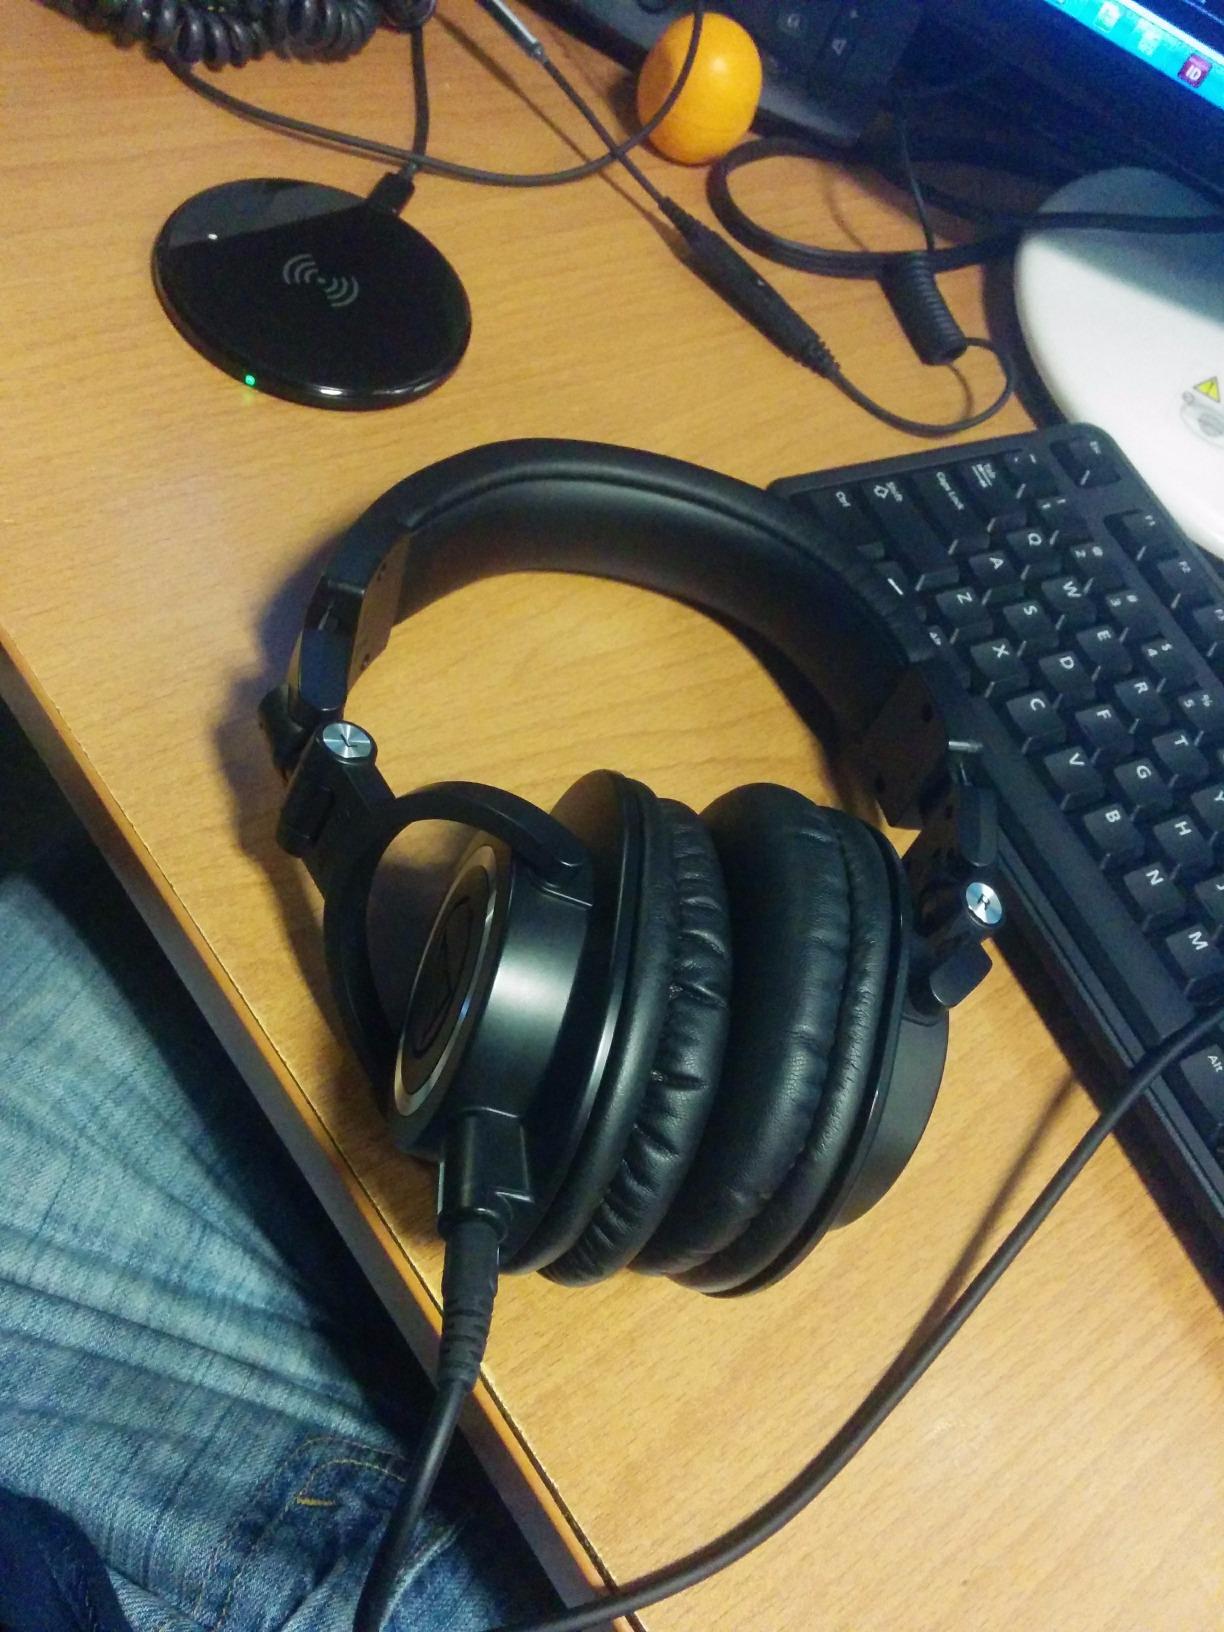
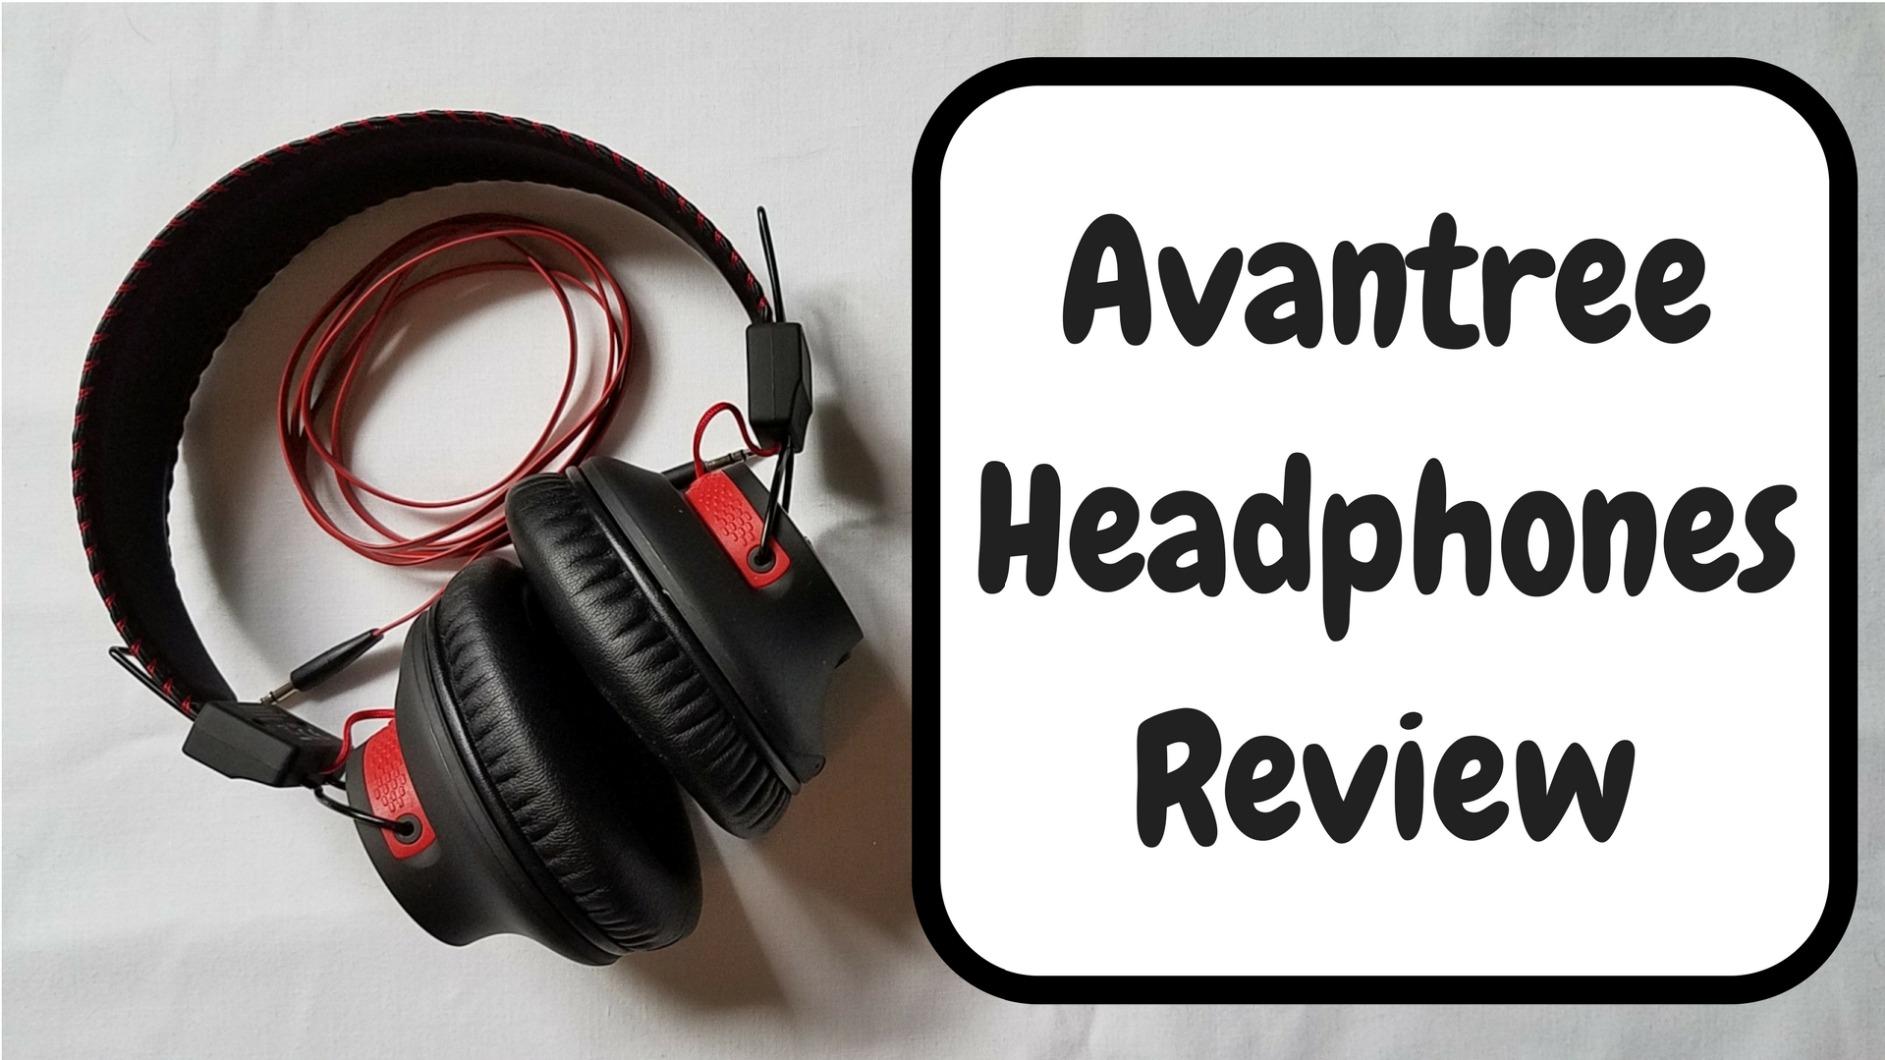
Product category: headphones
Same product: no